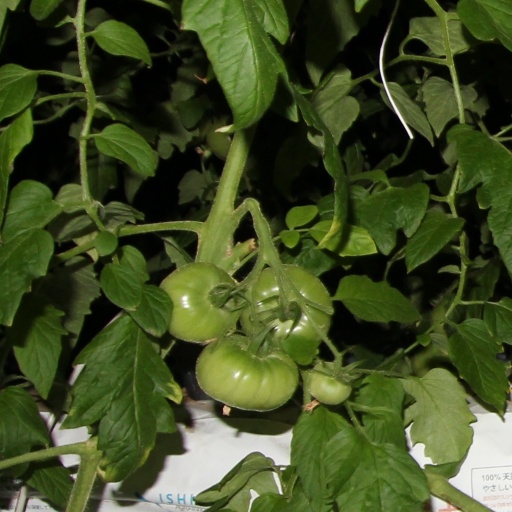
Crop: tomato